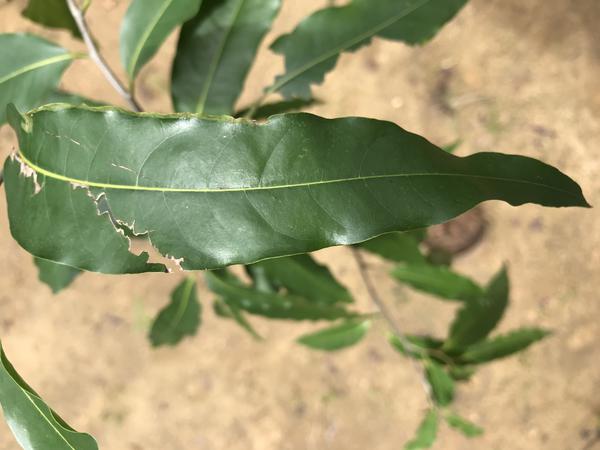
Plant: Ashoka